Projects for Assistance in Transition from Homelessness

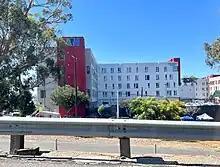
PATH building, Los Angeles

Created under the McKinney-Vento Act, The PATH (Projects for Assistance in Transition from Homelessness) Program, is a formula grant program that funds the 50 States, District of Columbia, Puerto Rico, and four U.S. Territories to support service delivery to individuals with serious mental illnesses, as well as individuals with co-occurring substance use disorders, who are homeless or at risk of becoming homeless. The Substance Abuse and Mental Health Services Administration (SAMHSA) provides technical assistance to states and local providers funded by the PATH program. This includes on-site consultation, collection of annual reporting data, the development of an annual report to Congress, holding bi-annual meetings of PATH contacts, and identifying and disseminating best practices from the program.